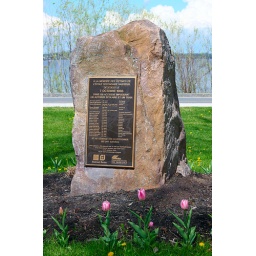
A memorial for many children (ages 12-20) killed in the collision of a school bus and a train in 1966.